Histoires ou contes du temps passé

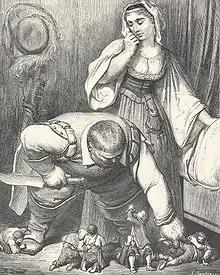
Illustration of "Hop o' My Thumb" from Gustave Doré's 1864 edition of Perrault's tales

As well as class lines, the morals fall along gender lines. For example, "Little Red Riding Hood" teaches children the dangers of disobedience, and "Puss in Boots" teaches boys to be heroic and witty in spite of low social stature and small size. According to Zipes, Perrault communicates that girls and women are meant to be passive and yet show desirable wifely qualities of "patience, grace, charity". Other scholars, however, disagree with Zipes, such as Hansjorg Hohr, who believes Perrault shows in Cinderella's character a resilient young woman, knowledgeable about fashions, witty and clever, generous, and above all skilled.